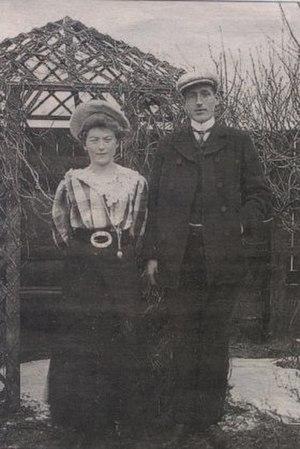
L'hôtel Ruth est un hôtel historique situé à Højen dans l'extrême Nord du Jutland, Danemark. Appelé du nom de ses fondateurs, Emma et Hans Christian Ruth, il a été ouvert sous le nom de Badepensionat Vesterhus en 1904. L'hôtel est réputé pour son confort et pour son restaurant français tenu par Michel Michaud, il est réputé pour être le meilleur hôtel de Skagen. L'hôtel Ruth propose également un centre de bien-être.